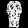
Label: Coat